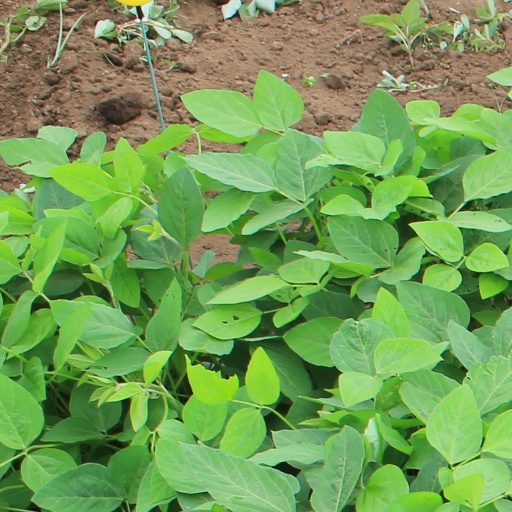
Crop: soybean